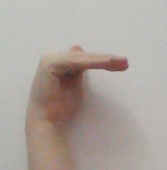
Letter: khaa